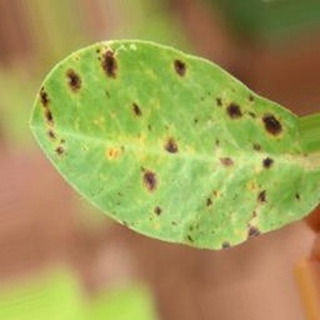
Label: groundnut_late_leaf_spot